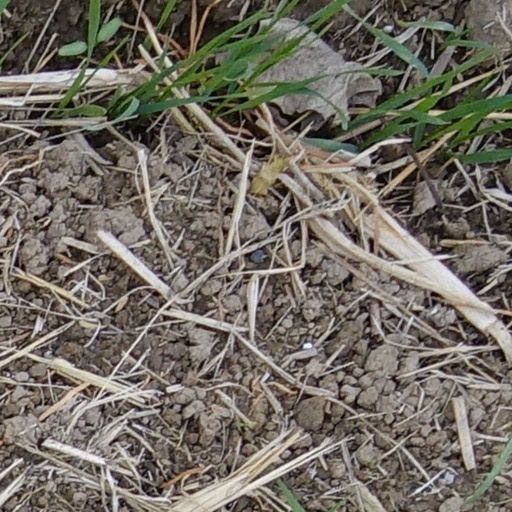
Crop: wheat